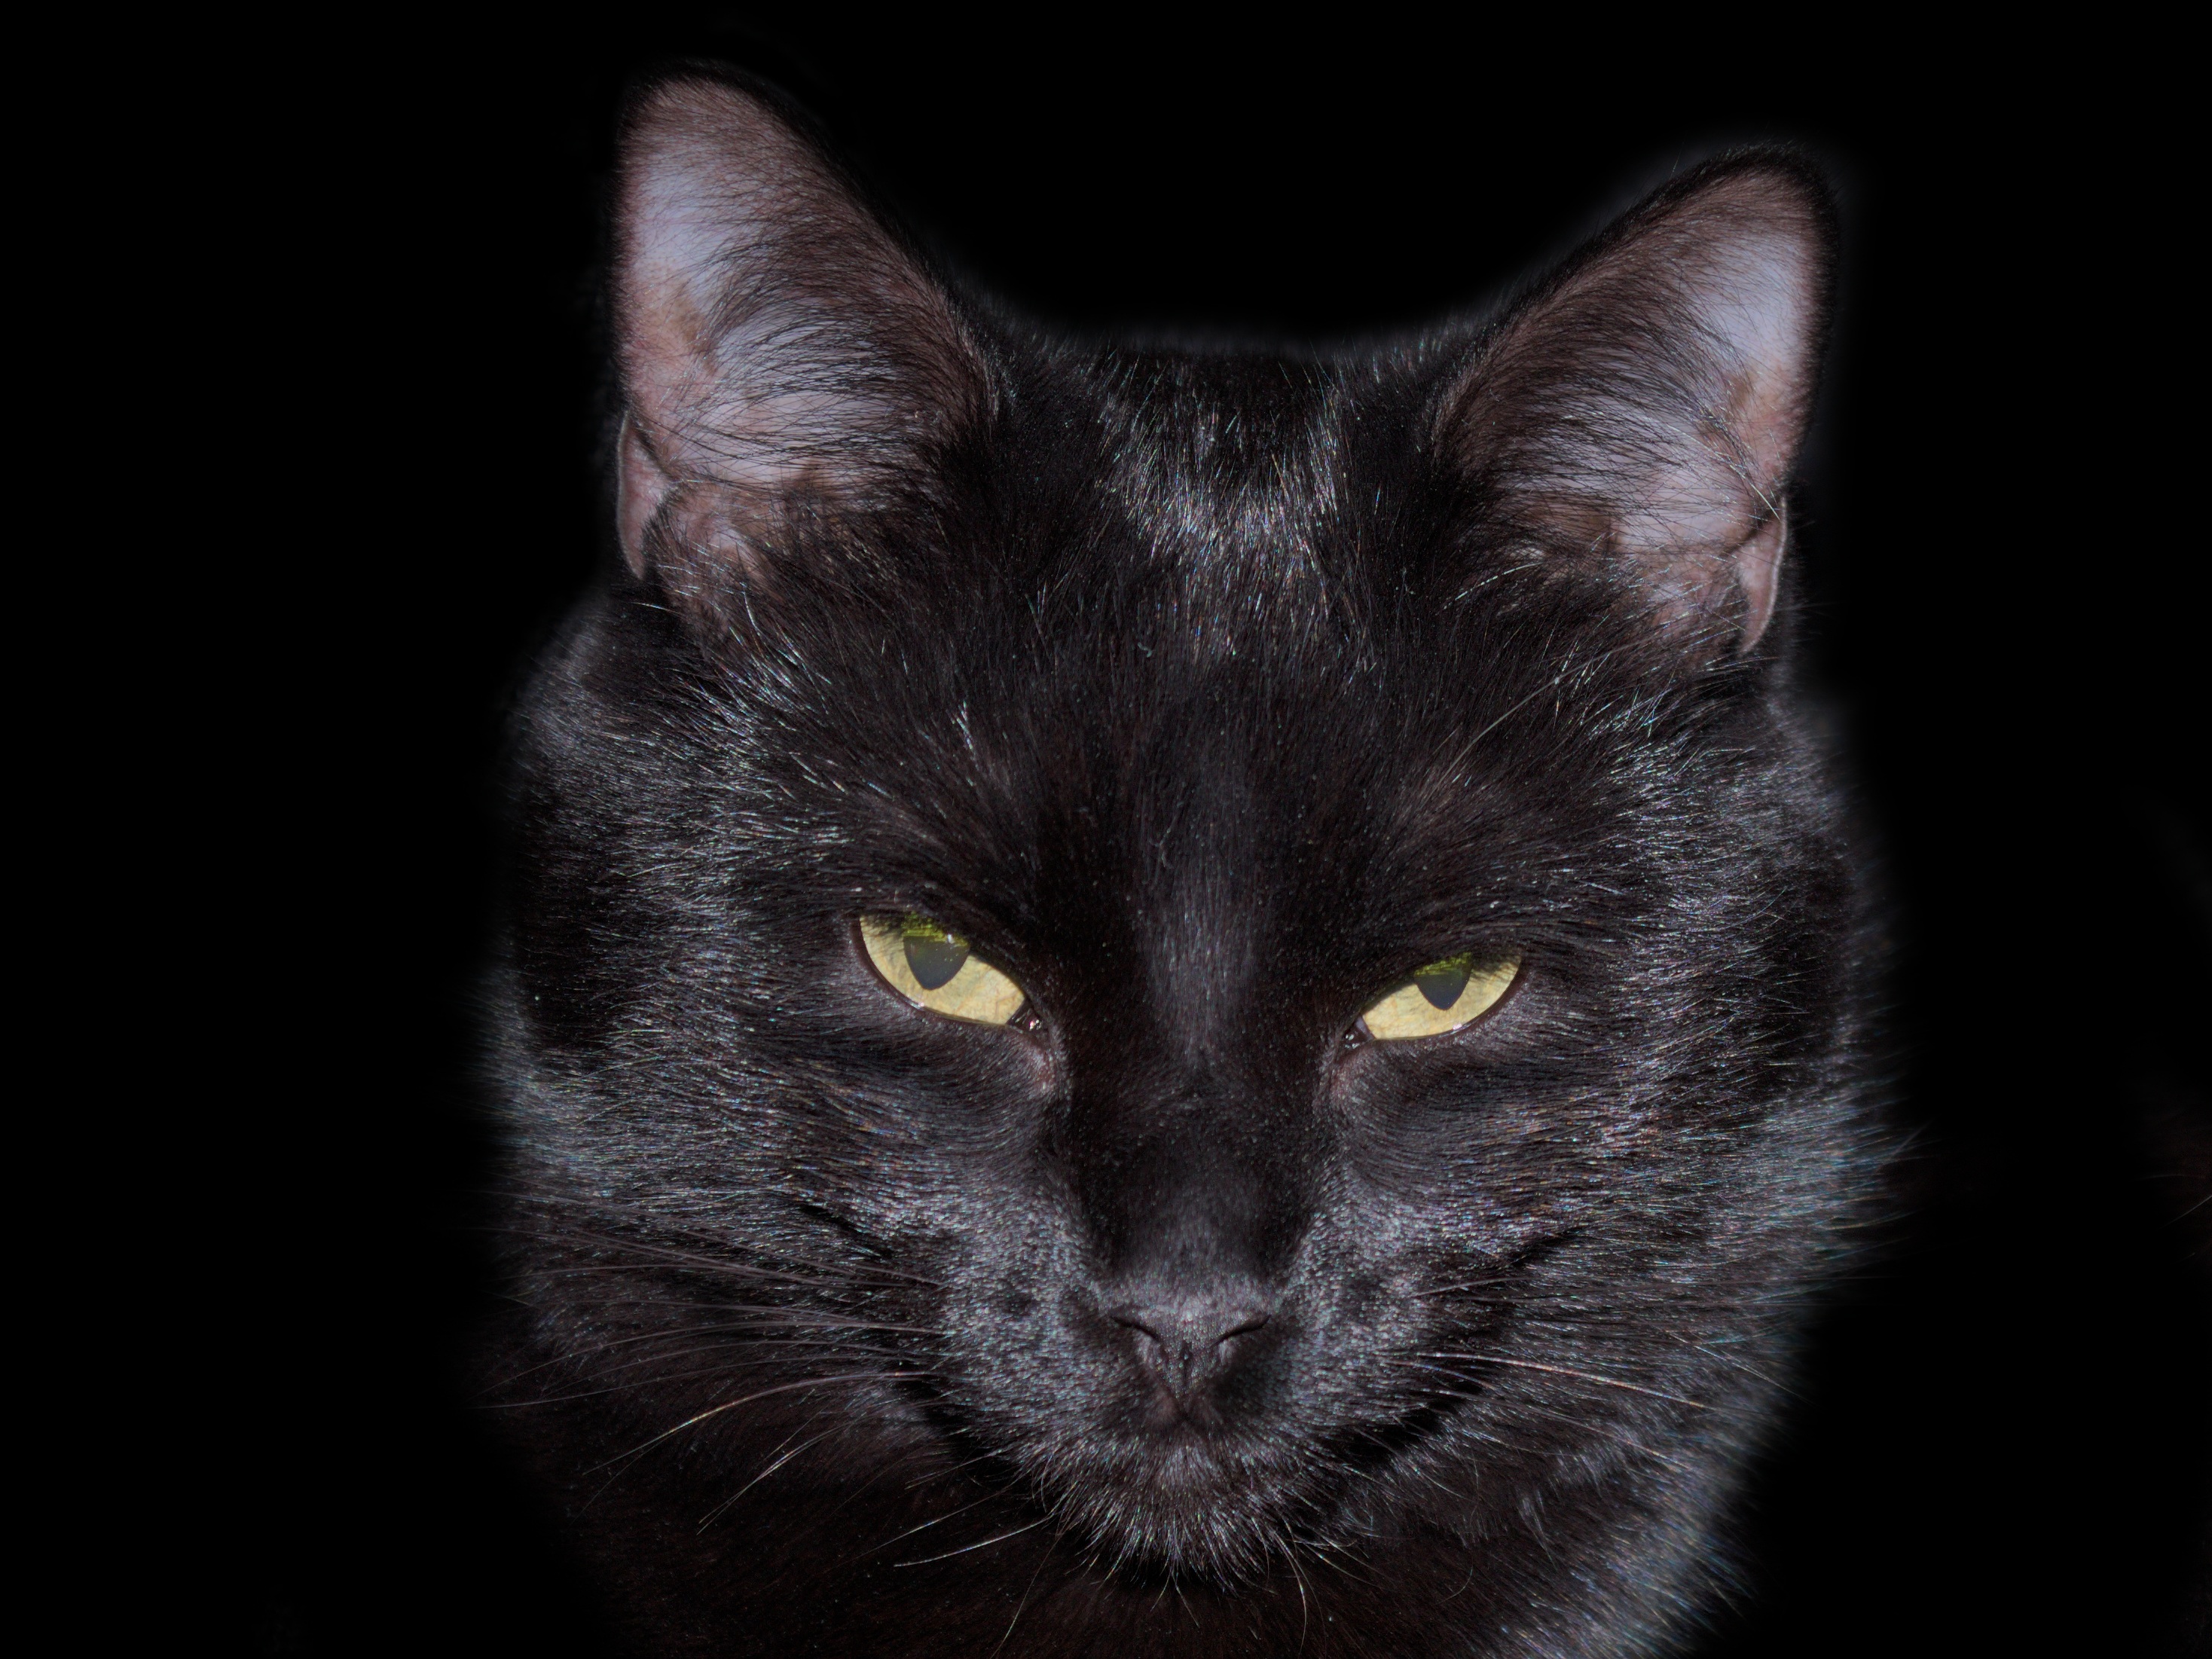
black and white, animal, cat, feline, mammal, black cat, black, monochrome, nose, eyes, whiskers, snout, vertebrate, cat eyes, bombay, burmese, chartreux, korat, small to medium sized cats, cat like mammal, carnivoran, nebelung, domestic short haired cat